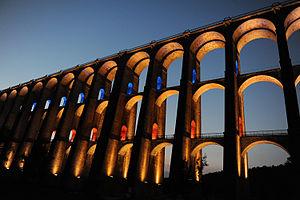
Le viaduc de Chaumont, pont ferroviaire. 1856